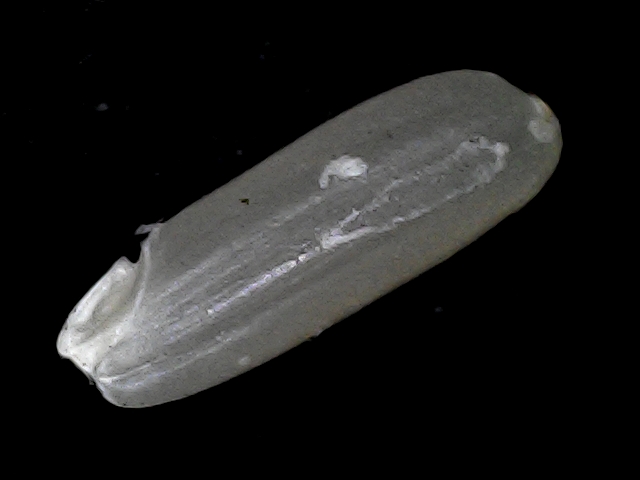
Rice variety: BD56